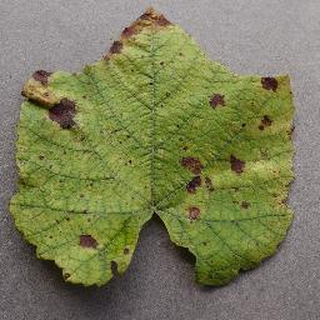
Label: grape_leaf_blight